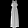
Label: Dress